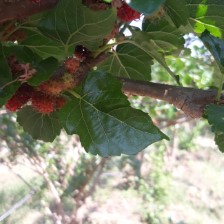
Variety: ChiangMai60